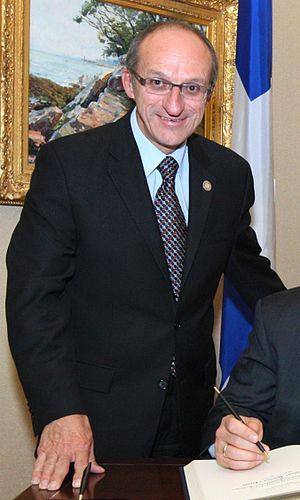
L'élection du président de l'Assemblée nationale du Québec en 2008 a permis l'élection, le 21 octobre 2008, du député péquiste François Gendron au poste de président de l'Assemblée nationale du Québec. L'élection avait été rendue nécessaire par la démission de Michel Bissonnet le 14 juillet 2008. Dans un contexte où le gouvernement Charest était minoritaire à l'Assemblée nationale, l'élection de son candidat, Yvon Vallières, n'était pas assurée. L'opposition officielle, l'Action démocratique du Québec, s'opposant à la candidature de Vallières, s'est alliée avec le Parti québécois pour faire échec à la candidature libérale.
Richmond est une circonscription provinciale québécoise située en Estrie et dans le Centre-du-Québec. La circonscription tire son nom de la ville de Richmond qui fait partie de son territoire.
Yvon Vallières, né le 5 février 1949 à Danville, est une personnalité politique québécoise. Il était le député de Richmond à l'Assemblée nationale du Québec de 1973 à 1976 et du 13 avril 1981 au 4 septembre 2012, et a été président de cette assemblée de janvier 2009 à avril 2011.